700 Series Shinkansen

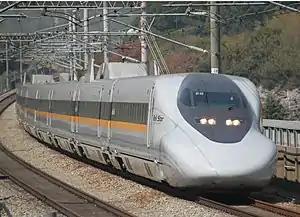
A "Hikari Rail Star" trainset in April 2009

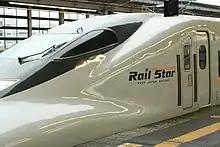
The "Rail Star" logo on set E6 in May 2009

8-car E units were introduced by JR-West for use on new limited-stop Sanyo Shinkansen "Hikari Rail Star" services between Shin-Osaka and Hakata from 11 March 2000, replacing the former 0 series "West Hikari" services. The first units were delivered at the beginning of December 1999, with a total of 16 units built. Externally, these units differ noticeably from their JR Central sisters in having a variation of the 500 series livery with the blue waistline band replaced by a band of "sunny yellow". "Rail Star" logos are applied to the sides of alternate cars as well as on the cab sides. Each 8-car train has two single-arm pantographs of a similar design to the JR Central 16-car sets. It was originally planned that sets would be able to operate coupled together, enabling 16-car formations to be run in busy periods, but this feature has never been utilized. With the discontinuation of "Hikari" services running solely on the San'yo Shinkansen, replaced by "Sakura" services from 2011, these sets are primarily used on "Kodama" services between Shin-Osaka and Hakata.